ThinkPad Helix

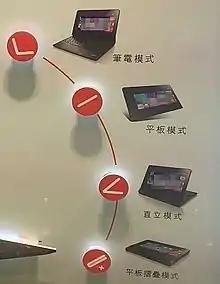
Various configurations of the ThinkPad Helix shown in a retail display in Hong Kong

The Helix serves as a conventional notebook computer but uses a "rip and flip" design that allows the user to detach the display and then replace it facing in a different direction. Also, as all essential processing hardware is contained in the display assembly and it has multitouch capability, the monitor can be used as a standalone tablet computer. The Helix features include Gorilla Glass, stylus-based input, and Intel vPro hardware-based security features, and is designed to appeal to business users. The Helix makes use of a refined version of the ThinkPad trackpoint. The five mechanical buttons featured on most ThinkPad trackpoints have been replaced with a fixed glass touchpad. The included pressure-sensitive stylus is from Wacom and fits into a dedicated slot in the tablet portion of the device.